Samuel C. Lawrence

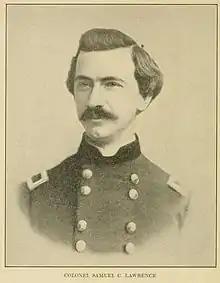
Colonel Lawrence

During the American Civil War, he served as colonel of the 5th Massachusetts Militia Regiment. After the war he became a Veteran Companion of the Military Order of the Loyal Legion of the United States.